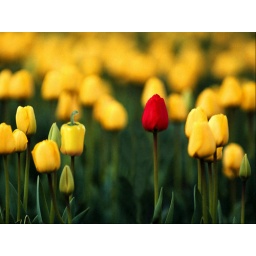
I replaced with yellow pepper and removed one flower in the middle